George Boole

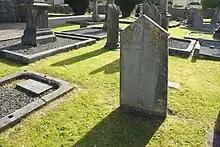
Boole's gravestone in Blackrock, Cork, Ireland

Boole's status as a mathematician was recognised by his appointment in 1849 as the first professor of mathematics at Queen's College, Cork (now University College Cork (UCC)) in Ireland. He met his future wife, Mary Everest, there in 1850 while she was visiting her uncle John Ryall who was professor of Greek. They married in 1855. He maintained his ties with Lincoln, working there with E. R. Larken in a campaign to reduce prostitution.